Friedrich Albrecht Carl Gren

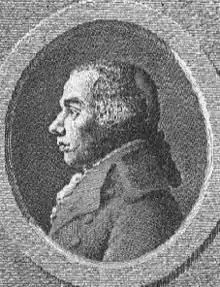
Portrait of Friedrich Albrecht Carl Gren

Friedrich Albrecht Carl Gren (1 May 1760 – 26 November 1798) was a German chemist and a native of Bernburg.